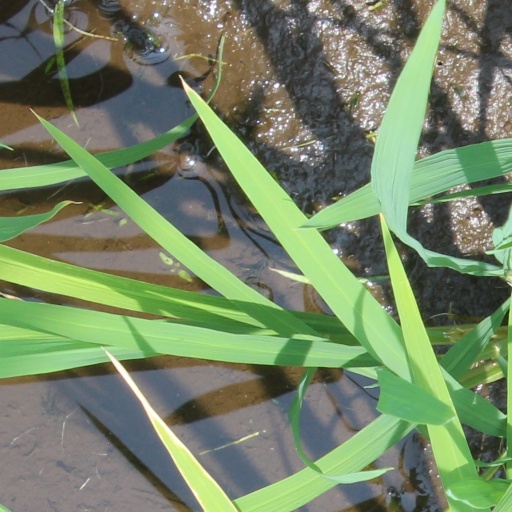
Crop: rice